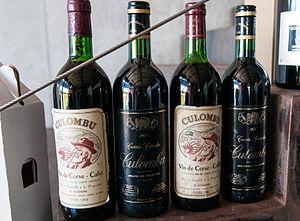
Le calvi, ou vin de Corse Calvi, est un vin produit autour de la ville de Calvi, dans le département de la Haute-Corse, une des composantes du vignoble de Corse.